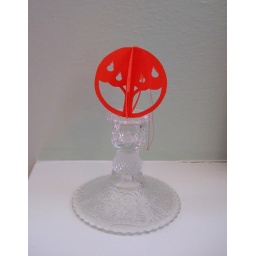
Partridge in a pear tree - Christmas red ornament4